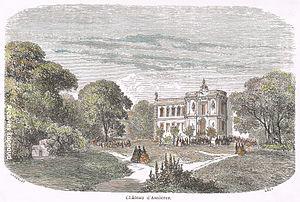
Le château d’Asnières se situe dans la ville d’Asnières-sur-Seine dans les Hauts-de-Seine, précisément au numéro 89 de la rue du Château.